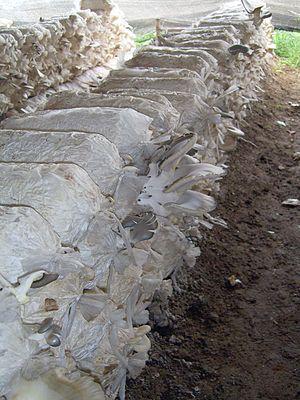
Pleurotus ostreatus, le Pleurote en huître, est une espèce de champignons basidiomycètes du genre Pleurotus de la famille des Pleurotaceae. Cette espèce forestière fait depuis les années 1970 l'objet d'une culture industrielle qui a pris une certaine ampleur dans les années 1990-2000, c'est généralement cette espèce que l'on trouve sur les étals sous le nom de pleurotes.